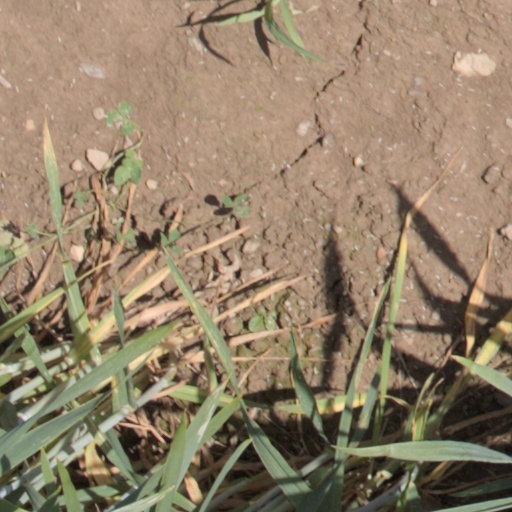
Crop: wheat